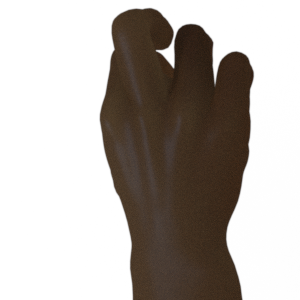
Label: rock